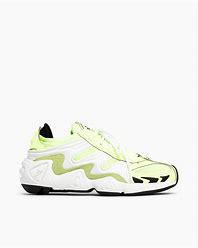
Brand: Adidas
Model: FYW S 97